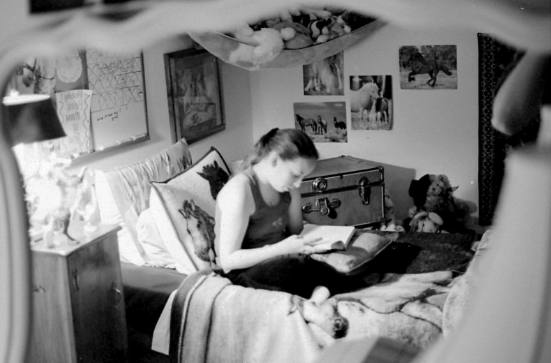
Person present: Yes